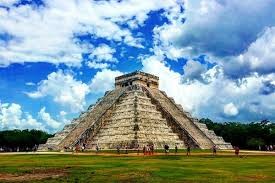
Landmark: Chichen Itza